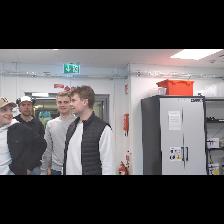
Label: Human